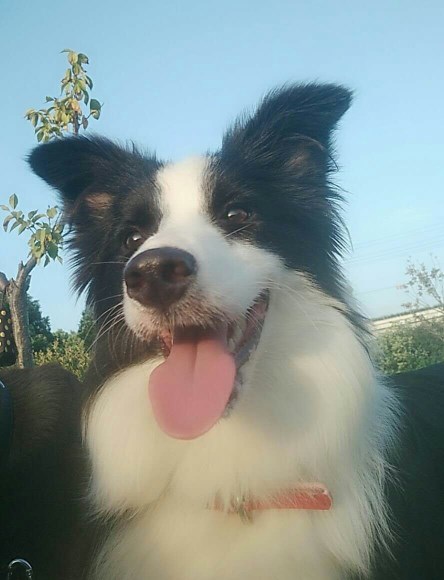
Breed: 2594-n000109-Border_collie